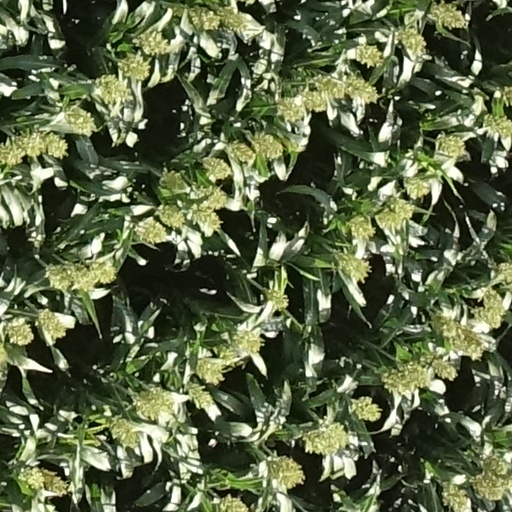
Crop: sorghum